Upper Volga railway

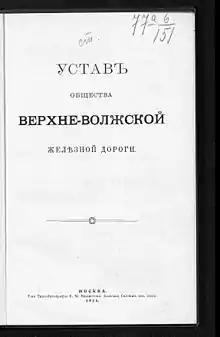
Charter of the Society of the Upper Volga Railway

The founders of the Verkhne-Volzhskaya Railroad Society were the entrepreneur & railway pioneer Nikolai Vasilievich Belyaev (1859-1920), the honorary citizen of Pereslavl Zalessky (1870-1917), the railway engineer Fedor Nikolayevich Mamontov, the nobleman Nikolai Mitrofanovich Andreev, the personal honorary citizen Ivan Orestovich Kurlyukov and the major-general (1868-1918). The Chairman of the board was Nikolai Vasilievich Belyaev.